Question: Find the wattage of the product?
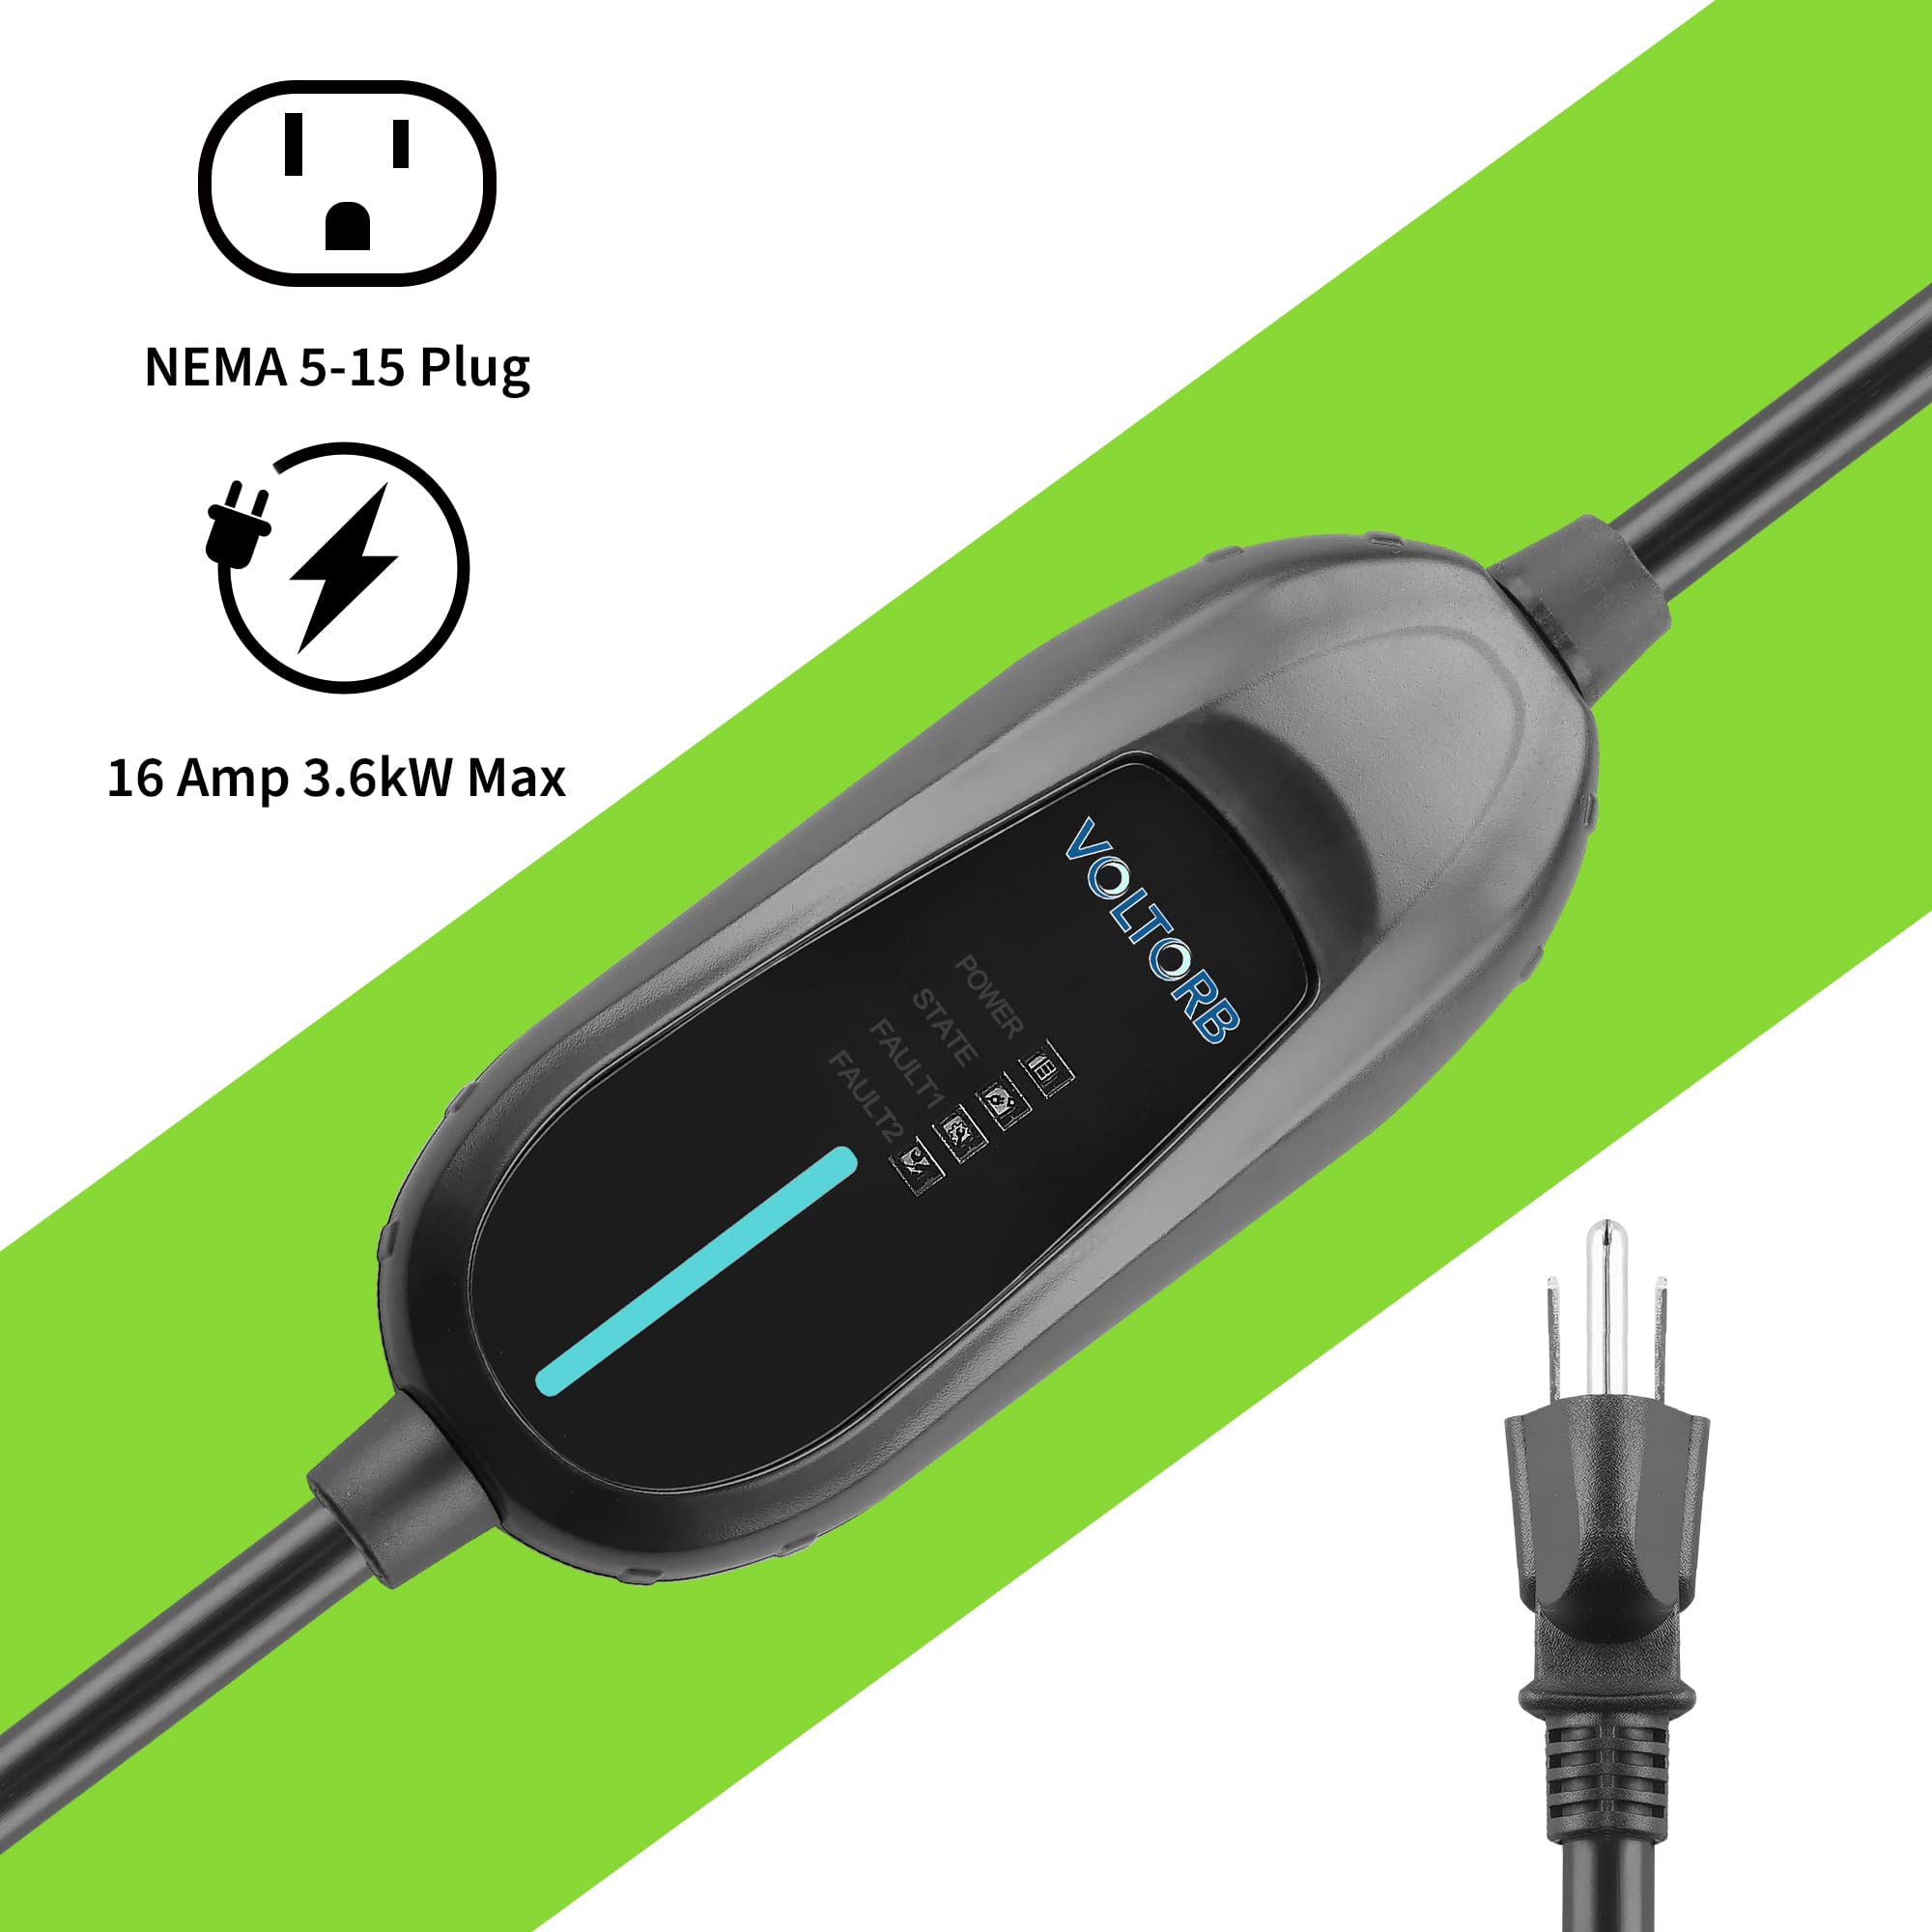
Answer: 3.6 kilowatt